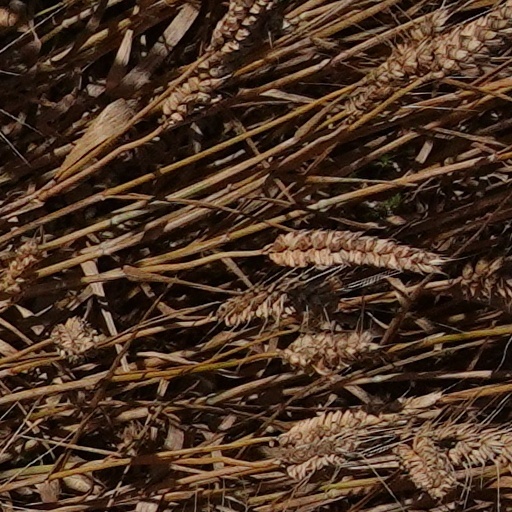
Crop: wheat